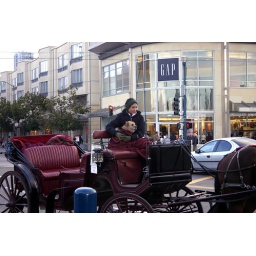
Lady with dog in horse carriage